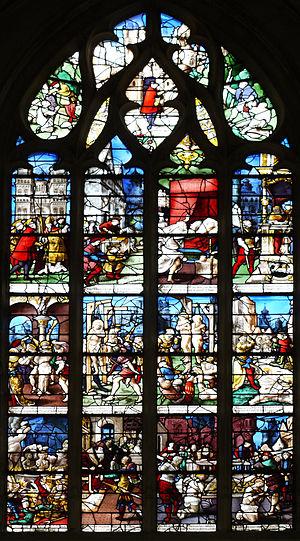
Vitrail (baie 23) de la collégiale Saint-Gervais-Saint-Protais de Gisors. Martyr de saint Crépin et saint Crépinien patrons des cordonniers réalisé par l'artiste de Beauvais Nicolas le Prince en 1530. Le vitrail a été financé par la confrérie des cordonniers. (Les vitraux de Haute-Normandie, Éditions du CNRS, Paris 2001, p. 171, ISBN 2-271-05548-2)
L'église Saint-Gervais-Saint-Protais de Gisors est une église catholique paroissiale située à Gisors, dans l'Eure, en France. Sa partie la plus ancienne est la tour centrale qui s'élève au-dessus de la croisée du transept. Elle date du dernier quart du XIIᵉ siècle. Le chœur a été édifié pendant la première moitié du XIIIᵉ siècle dans le style gothique de l'Île-de-France. Entre la fin du XVᵉ et le milieu du XVIᵉ siècle, l'église est agrandie et en partie reconstruite dans le style gothique flamboyant. Les deuxièmes collatéraux du chœur, le pseudo-déambulatoire, les chapelles du chevet, les croisillons du transept, la nef, ses doubles bas-côtés et la tour à gauche de la façade datent de cette époque. La grosse tour à l'angle sud-ouest est mise en chantier en 1541, suivie par la façade occidentale de la nef. En rupture avec les parties antérieures, elles affichent le style de la Renaissance. Mais les fonds se faisant rares, le chantier connaît une interruption entre 1542 et 1558 environ, puis se poursuit avec une grande lenteur jusqu'à la fin du siècle. L'église, et plus particulièrement la grosse tour, demeure ainsi inachevée.
Saint Crépin et son frère Saint Crépinien sont deux martyrs du IIIᵉ siècle qui sont célébrés par les catholiques et orthodoxes le 25 octobre.